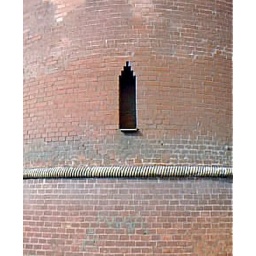
Keyhole window in tower at southeast corner of the Kremlin in Moscow, Russia in April 2000.